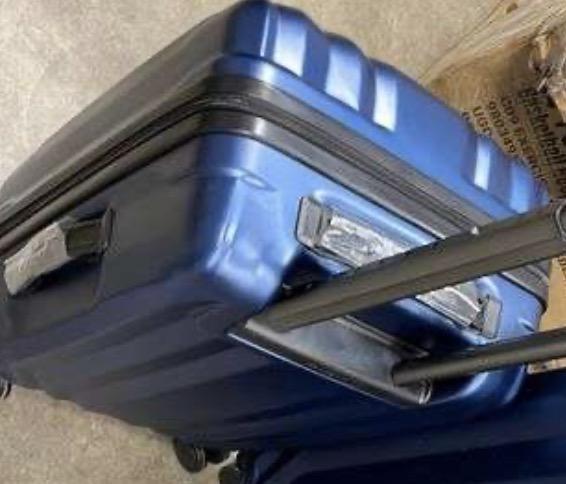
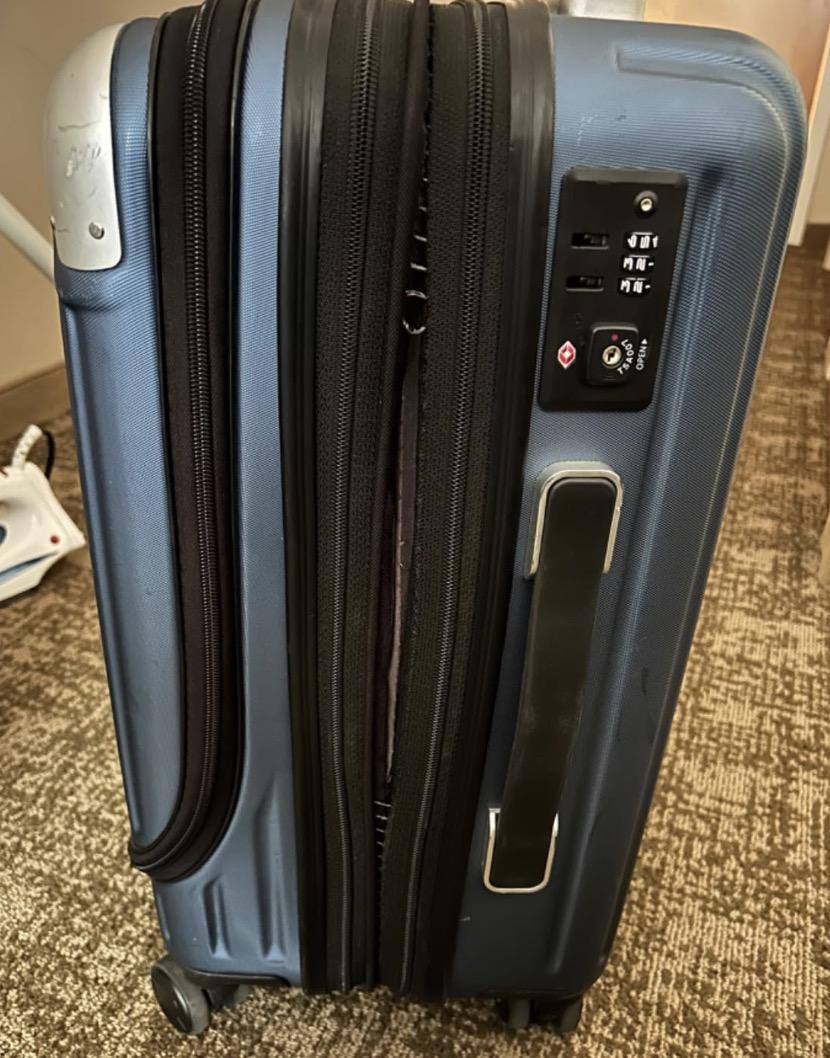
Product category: items_tea
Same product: no